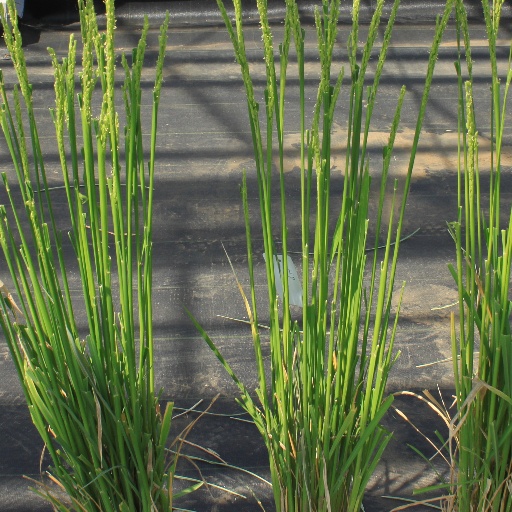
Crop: rice